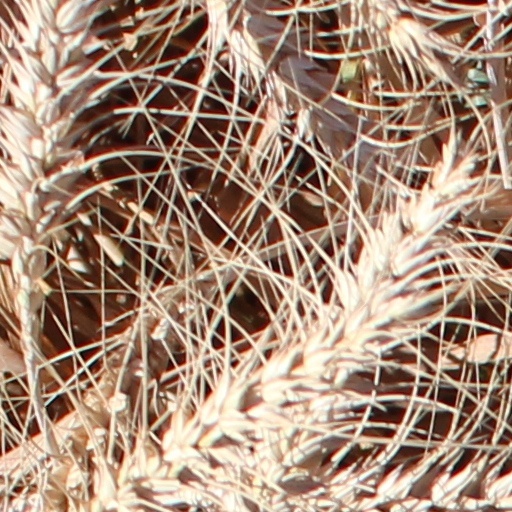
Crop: wheat